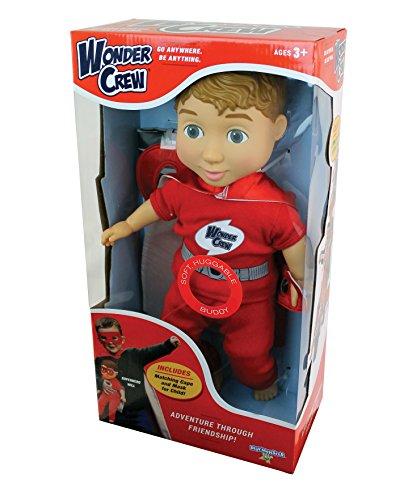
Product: Wonder Crew Superhero Buddy - Will
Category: Toys & Games | Dolls & Accessories | Playsets
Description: Will comes dressed as a superhero with a cape and mask.
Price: $22.52
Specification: ProductDimensions:15x10x4.5inches|ItemWeight:0.96ounces|ShippingWeight:2pounds(Viewshippingratesandpolicies)|Manufacturer:PatchProducts|ASIN:B01N5WI9J5|DomesticShipping:ItemcanbeshippedwithinU.S.|InternationalShipping:ThisitemcanbeshippedtoselectcountriesoutsideoftheU.S.LearnMore|Itemmodelnumber:5940|DatefirstlistedonAmazon:January13,2017